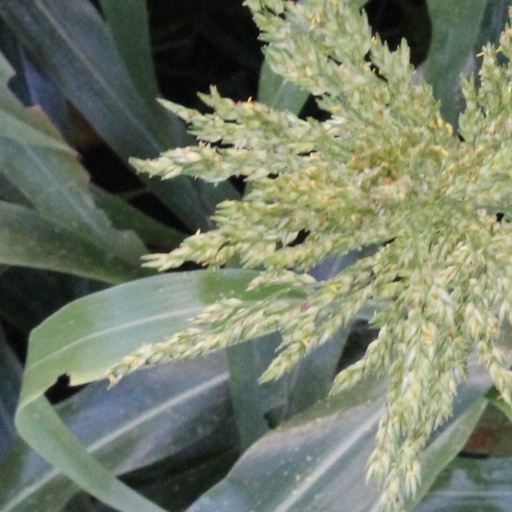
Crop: sorghum